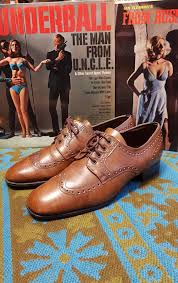
Label: Brogue